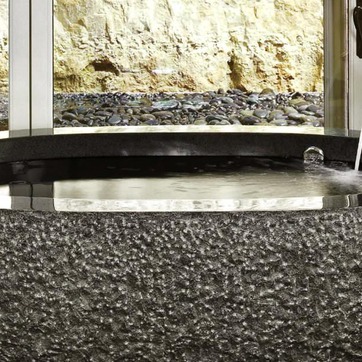
Material: water